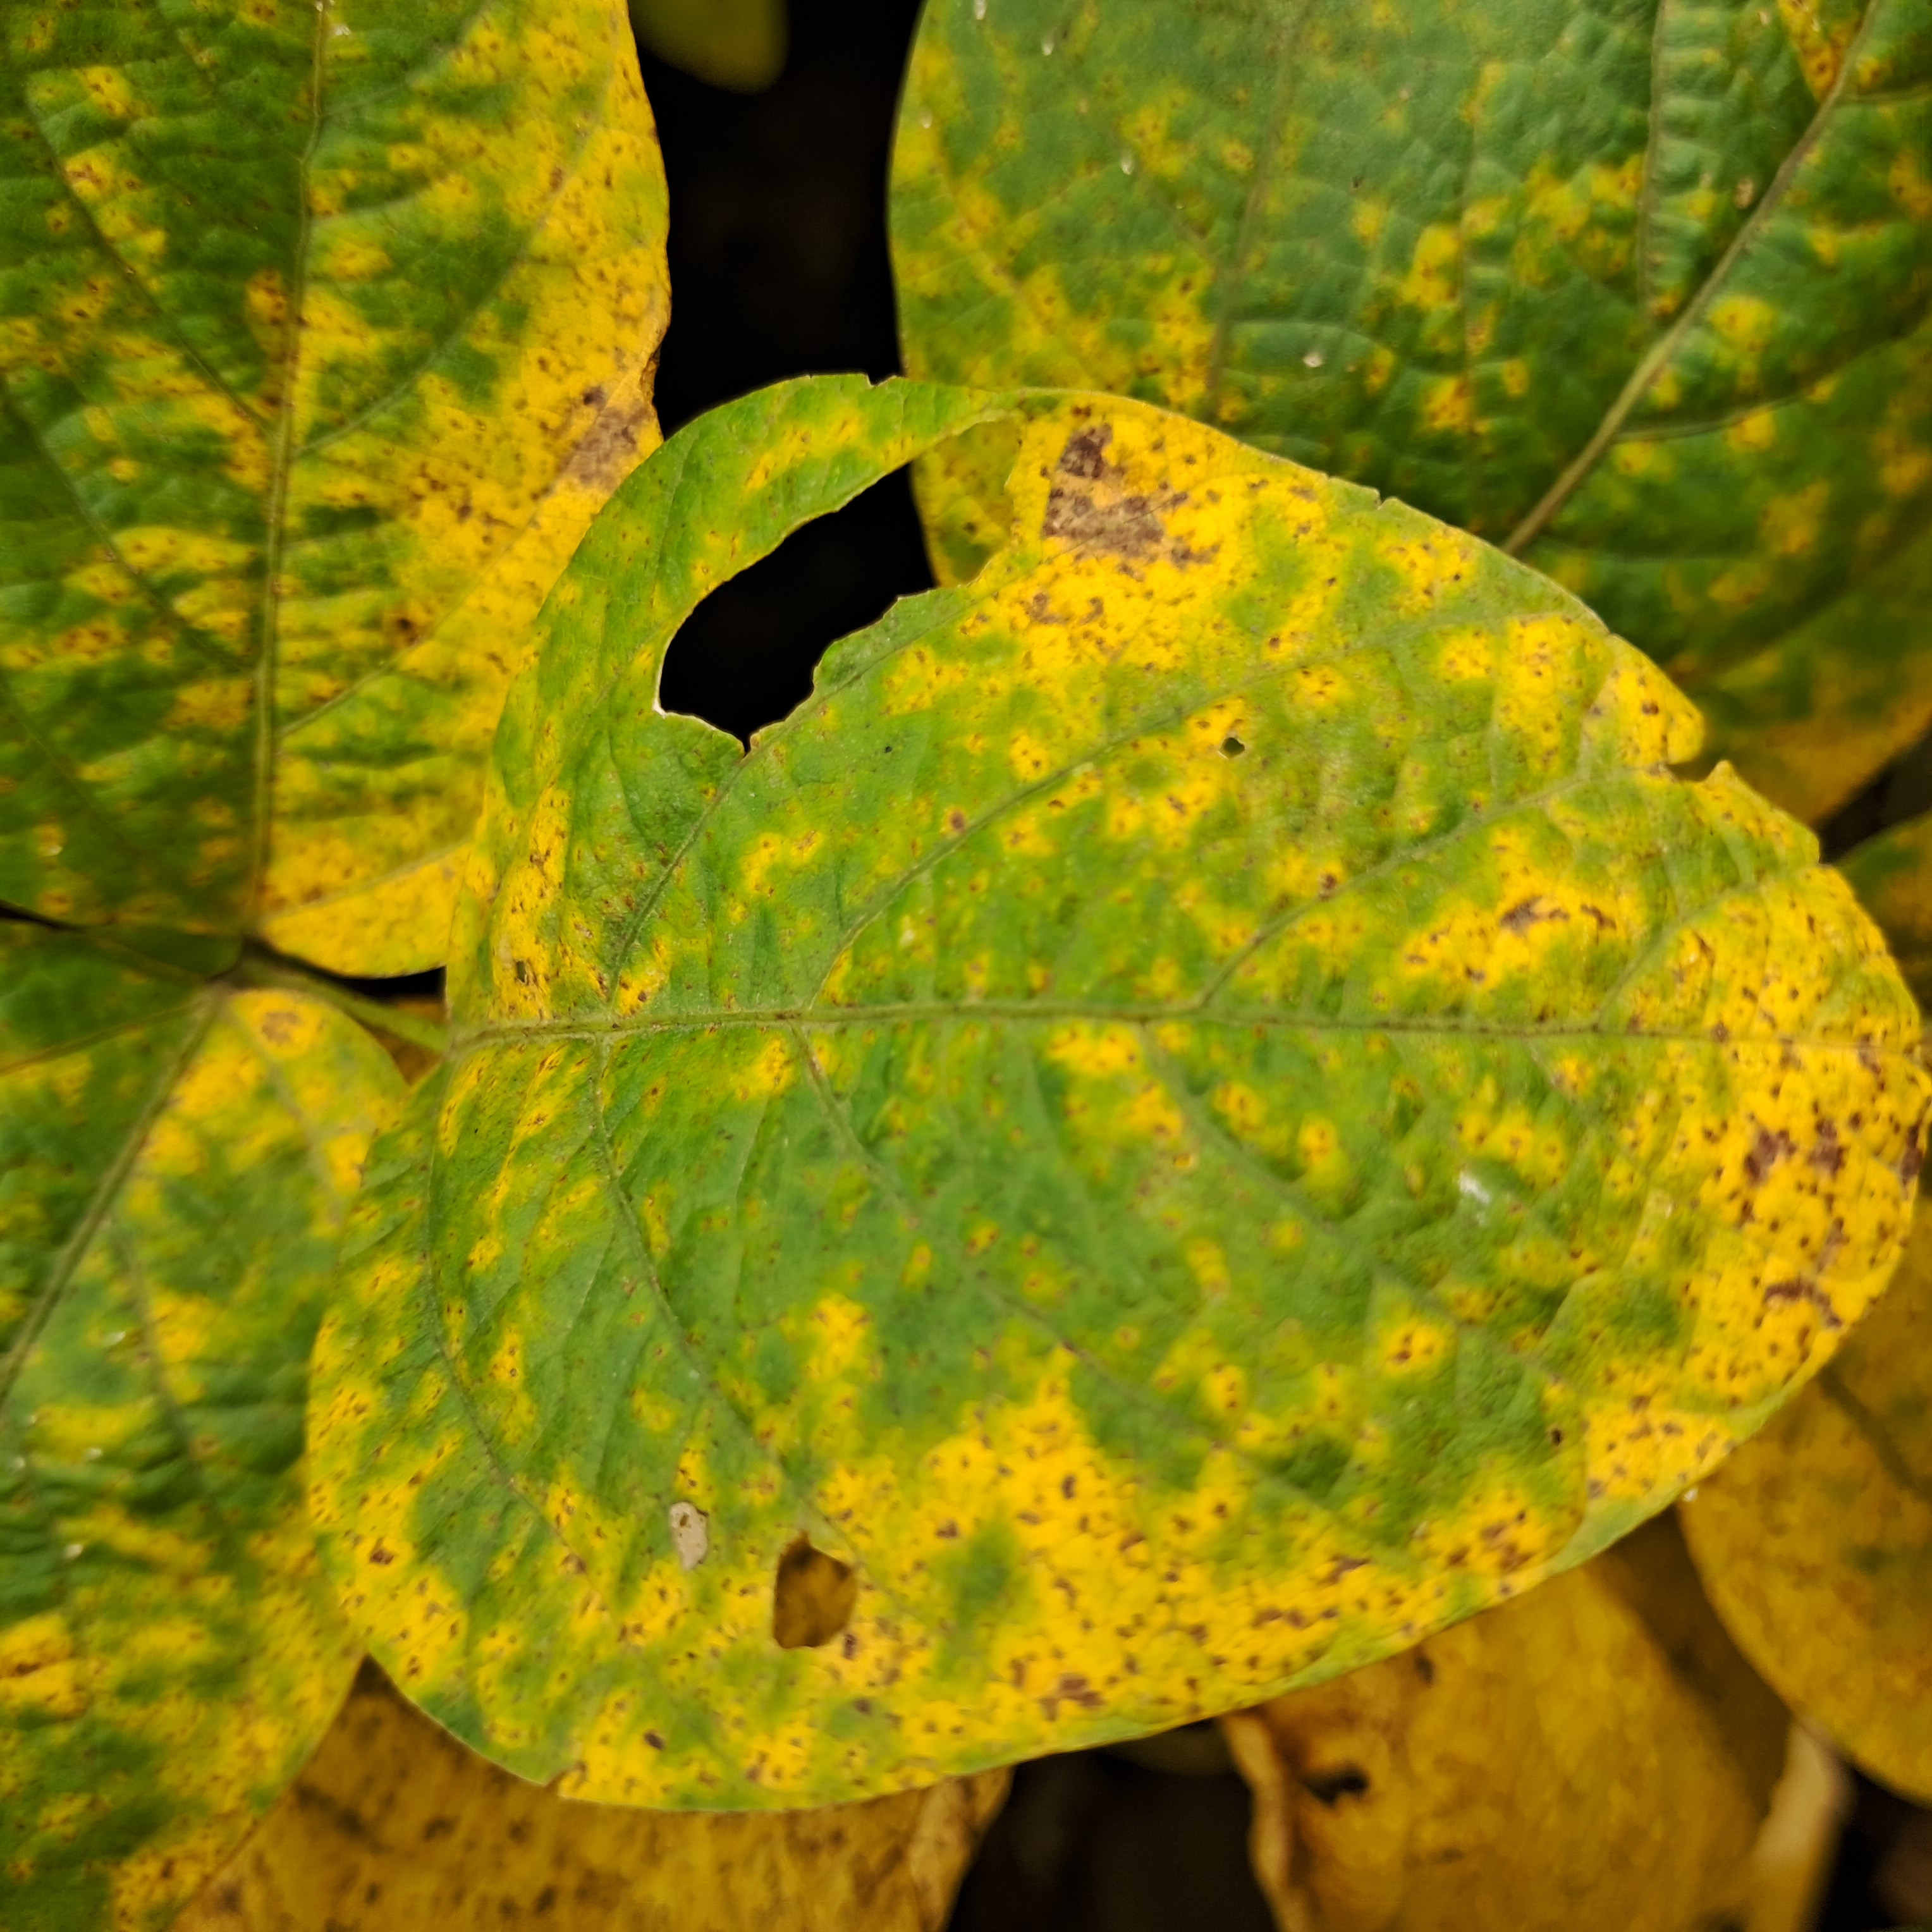
Label: Spectoria_Brown_Spot